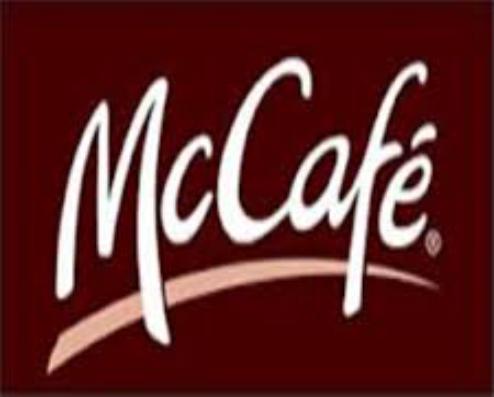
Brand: mccafe
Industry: Food